Angamaly

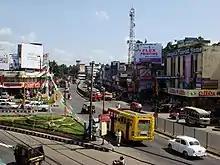
Angamaly Junction

Angamaly is a municipality in the Ernakulam district of Kerala, India. Angamaly is part of the Kochi metropolitan area and is located northeast of the Kochi city centre. As of the 2011 Indian census, the municipality has a population of 33,465 people and a population density of .